Buluan

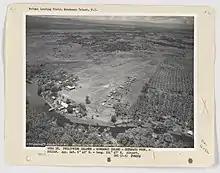
Aerial view of Buluan, date unknown

Buluan used to comprise a vast area surrounding Lake Buluan when it was created as one of the municipalities of Cotabato on August 8, 1947, by Executive Order No. 82 of Pres. Manuel Roxas. On August 3, 1951, the municipality of Tacurong was created out of its south-western portion. In 1961, its south-eastern portion was separated to form the municipality of Columbio, six years later its southern portion was made into the municipality of Lutayan. It was made part of the province of Maguindanao on November 22, 1973, at the same time ceding its western coast of Lake Buluan to create the municipality of President Quirino, which was made part of Sultan Kudarat province. Its northern portion was made into the municipality of General Salipada K. Pendatun on April 7, 1991. Its area was further divided on December 30, 2006, when two more municipalities were created out of its territory namely: Mangudadatu and Pandag, losing 8 barangays (south and north, respectively) to each of the two new towns.